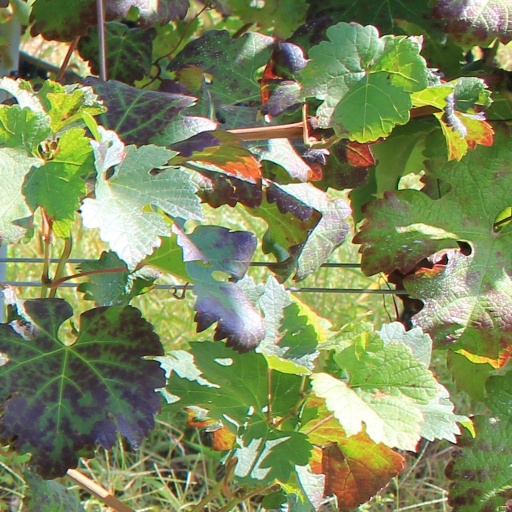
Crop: grape